Ek Tha Raja

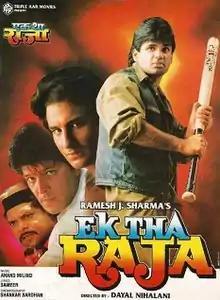
Promotional Poster

Ek Tha Raja is a 1996 Indian Hindi-language film directed by Dayal Nihalani. It stars Aditya Pancholi, Sunil Shetty, Saif Ali Khan, Neelam, Pratibha Sinha, Indrani Banerjee in lead roles, with Kader Khan, Aruna Irani, Shakti Kapoor, Aloknath, Mohan Joshi, Avtar Gill in other supporting roles.